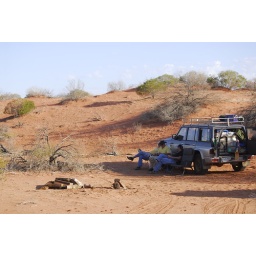
On the dog fence near the top of Lake Torrens.